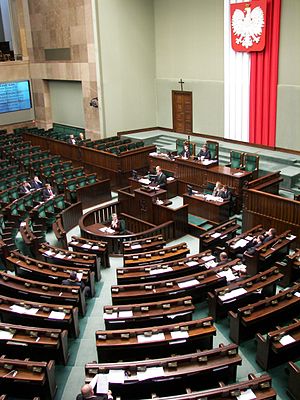
Polen / Politik
Den polske Sejmen. Sejmen har en historie tilbage til 1182, og har siden 1989 haft funktionen som underhus i Polen